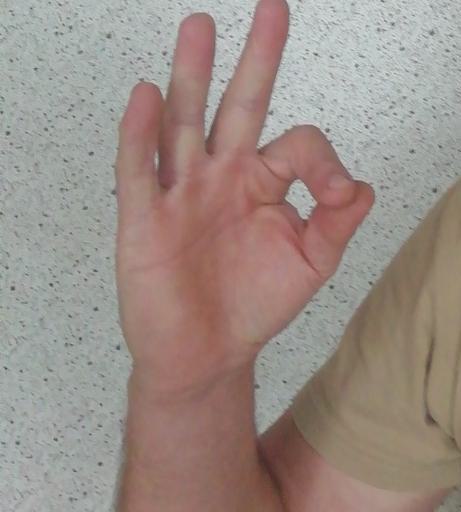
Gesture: ok